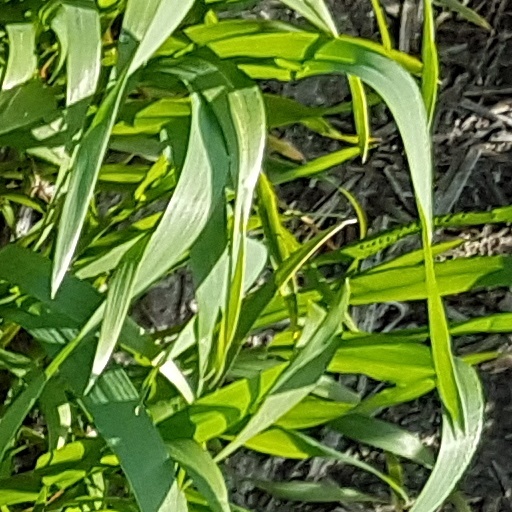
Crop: wheat